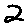
Label: 2